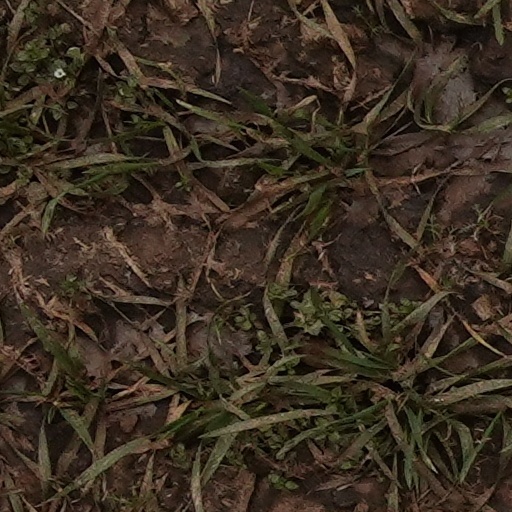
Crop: wheat